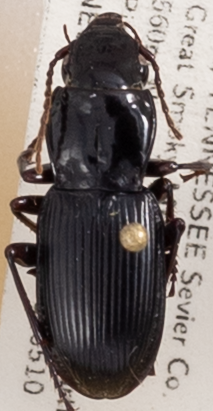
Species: Pterostichus acutipes acutipes
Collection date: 2022-05-10
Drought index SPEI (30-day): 0.24
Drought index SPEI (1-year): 0.32
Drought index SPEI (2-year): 0.9